Geography of Denmark

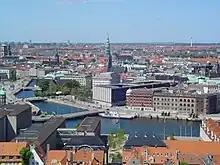
Denmark is highly urbanised. Here Greater Copenhagen in the capital region.

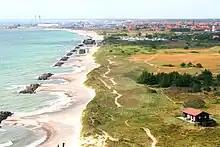
The Danish landscape is characterised by flat, arable land and sandy coasts.

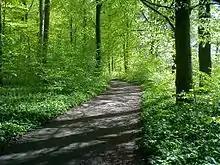
Beech is a common tree throughout Denmark's sparse woodlands.

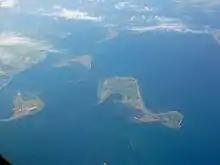
Drejø, Hjortø and Skarø seen from above. There are about 409 named Danish islands and around 70 of them are inhabited.

In 2019, the government proposed building 9 new artificial islands, named project Holmene, which would create of reclaimed land, to be built from 2022 to 2040.